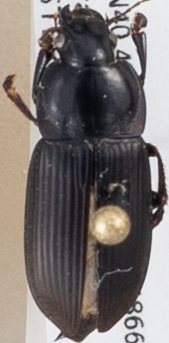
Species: Anisodactylus carbonarius
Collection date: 2019-06-26
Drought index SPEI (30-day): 0.154
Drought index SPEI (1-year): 0.944
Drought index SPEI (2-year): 0.39